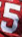
Number: 5